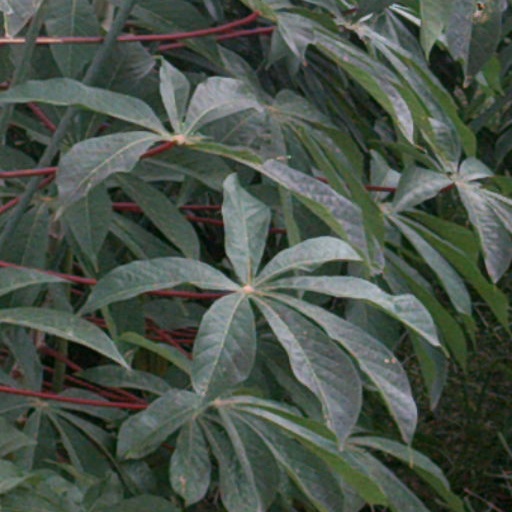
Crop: cassava